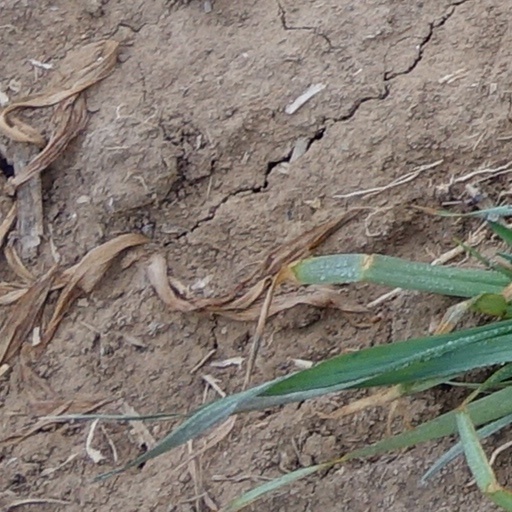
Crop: wheat